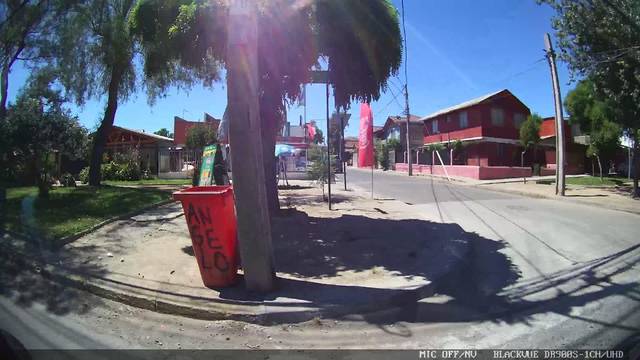
Region: Chile
Coordinates: -33.451, -70.727